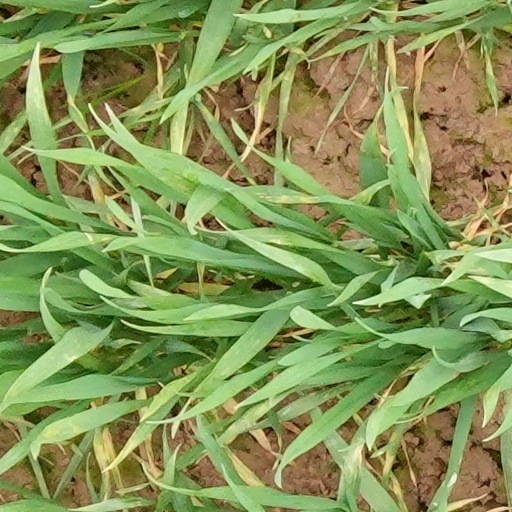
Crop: wheat